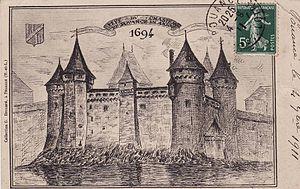
Reproduction d'une gravure du XIXe siècle représentant le château de Pouancé tel qu'il devait être au Moyen-âge.
Le château médiéval de Pouancé est situé dans la commune de Pouancé, dans le département de Maine-et-Loire, à la frontière occidentale de l’ancienne province de l’Anjou, face à la Bretagne. Avec l’enceinte urbaine de la ville, dont une partie est encore visible aujourd’hui, il couvre une superficie de trois hectares. On le surnomme parfois « second château de l’Anjou » en termes d’importance, juste après le château d’Angers. Il fait partie des Marches de Bretagne et est le pendant angevin du château de Châteaubriant.
Le siège de Pouancé de 1432 est lié au différend qui opposa Jean II d'Alençon à son oncle, Jean V de Bretagne. Il fait suite aux sièges qu'a subis la ville de Pouancé en 1066 et en 1379.